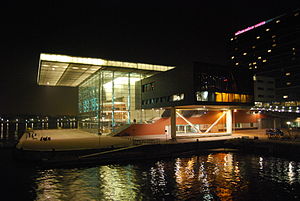
Muziekgebouw aan 't IJ
Muziekgebouw aan 't IJ er et koncerthus i Amsterdam, Holland. Det hollandske ord "Muziekgebouw" betyder direkte oversat musikbygning. Grundet bygningens meget gode akustik, anses Muziekgebouw for et af de tre bedste koncerthuse i verden.